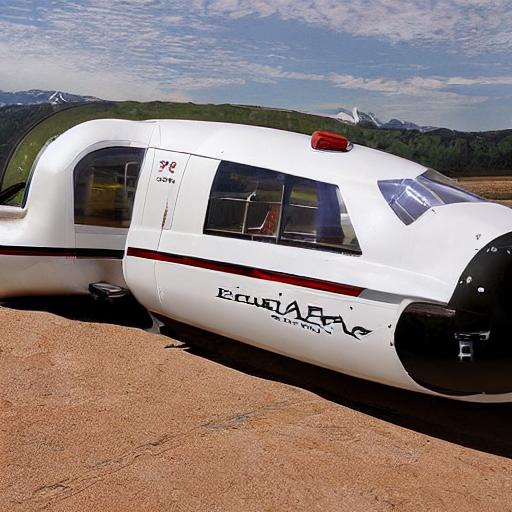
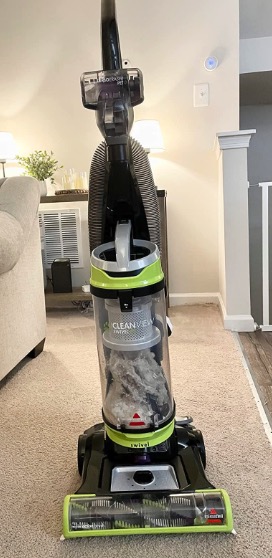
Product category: items_vacuum
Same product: no